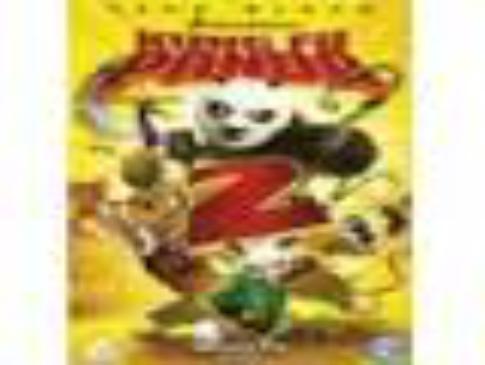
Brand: Kung Fu Panda Crunchers
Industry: Leisure